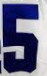
Number: 5